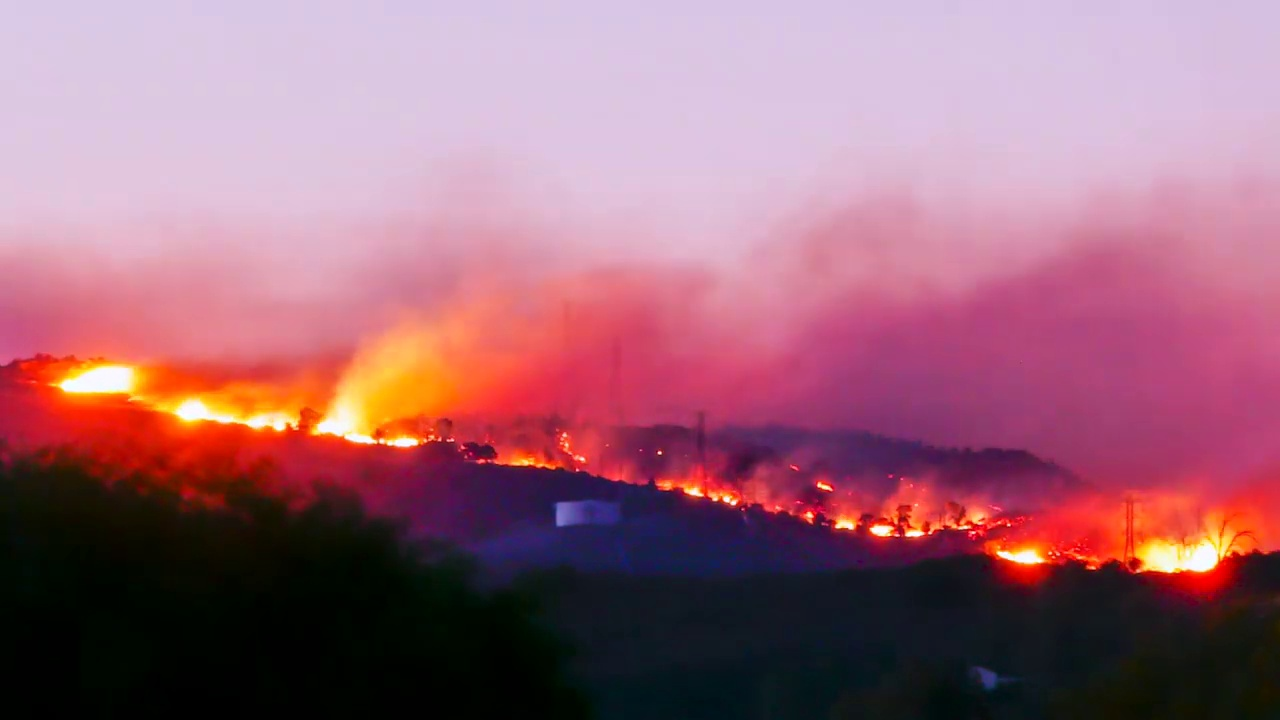
Fire: yes
Smoke: yes